Argonauts

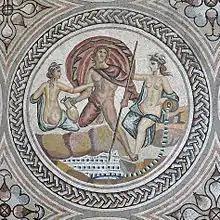
Hylas and the nymphs, Gallo-Roman mosaic (3rd century)

After the burial, the Argonauts sailed away and touched at Mysia, where they left behind Heracles and Polyphemus. Hylas, son of Thiodamas, had been sent to draw water and was ravished away by nymphs on account of his beauty. However, Polyphemus heard him cry out and gave chase, believing that he was being carried off by robbers. After informing Heracles, the ship put to sea while the two searched for Hylas. Polyphemus ended up founding the city Cius in Mysia, reigning as king while Heracles returned to Argos, though accounts differ regarding Heracles' story. Herodorus' version says that Heracles did not sail at all at that time, but was instead serving as a slave at the court of Omphale. Pherecydes' version says that he was left behind at Aphetae in Thessaly, the Argo having declared with human voice that she could not bear his weight. Nevertheless, Demaratus recorded that Heracles sailed to Colchis; for Dionysius even affirmed that he was the leader of the Argonauts.